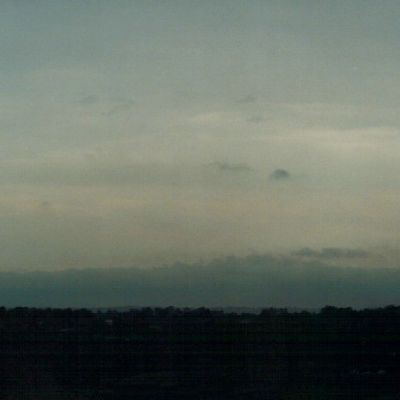
Cloud type: Stratus (St)